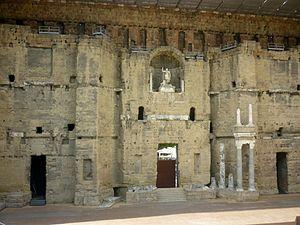
Le théâtre de Pompée est un théâtre romain situé au Champ de Mars, à Rome, dans l'actuel rione du Parione, construit par le consul romain Pompée, « un des grands conquérants de Rome » entre 61 et 55 av. J.-C.